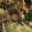
Label: shrew